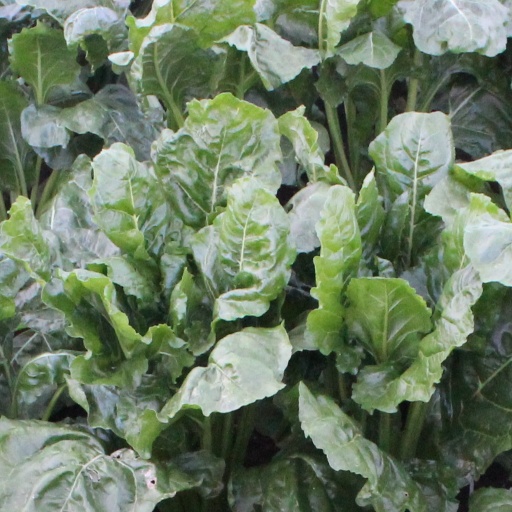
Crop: sugar beet